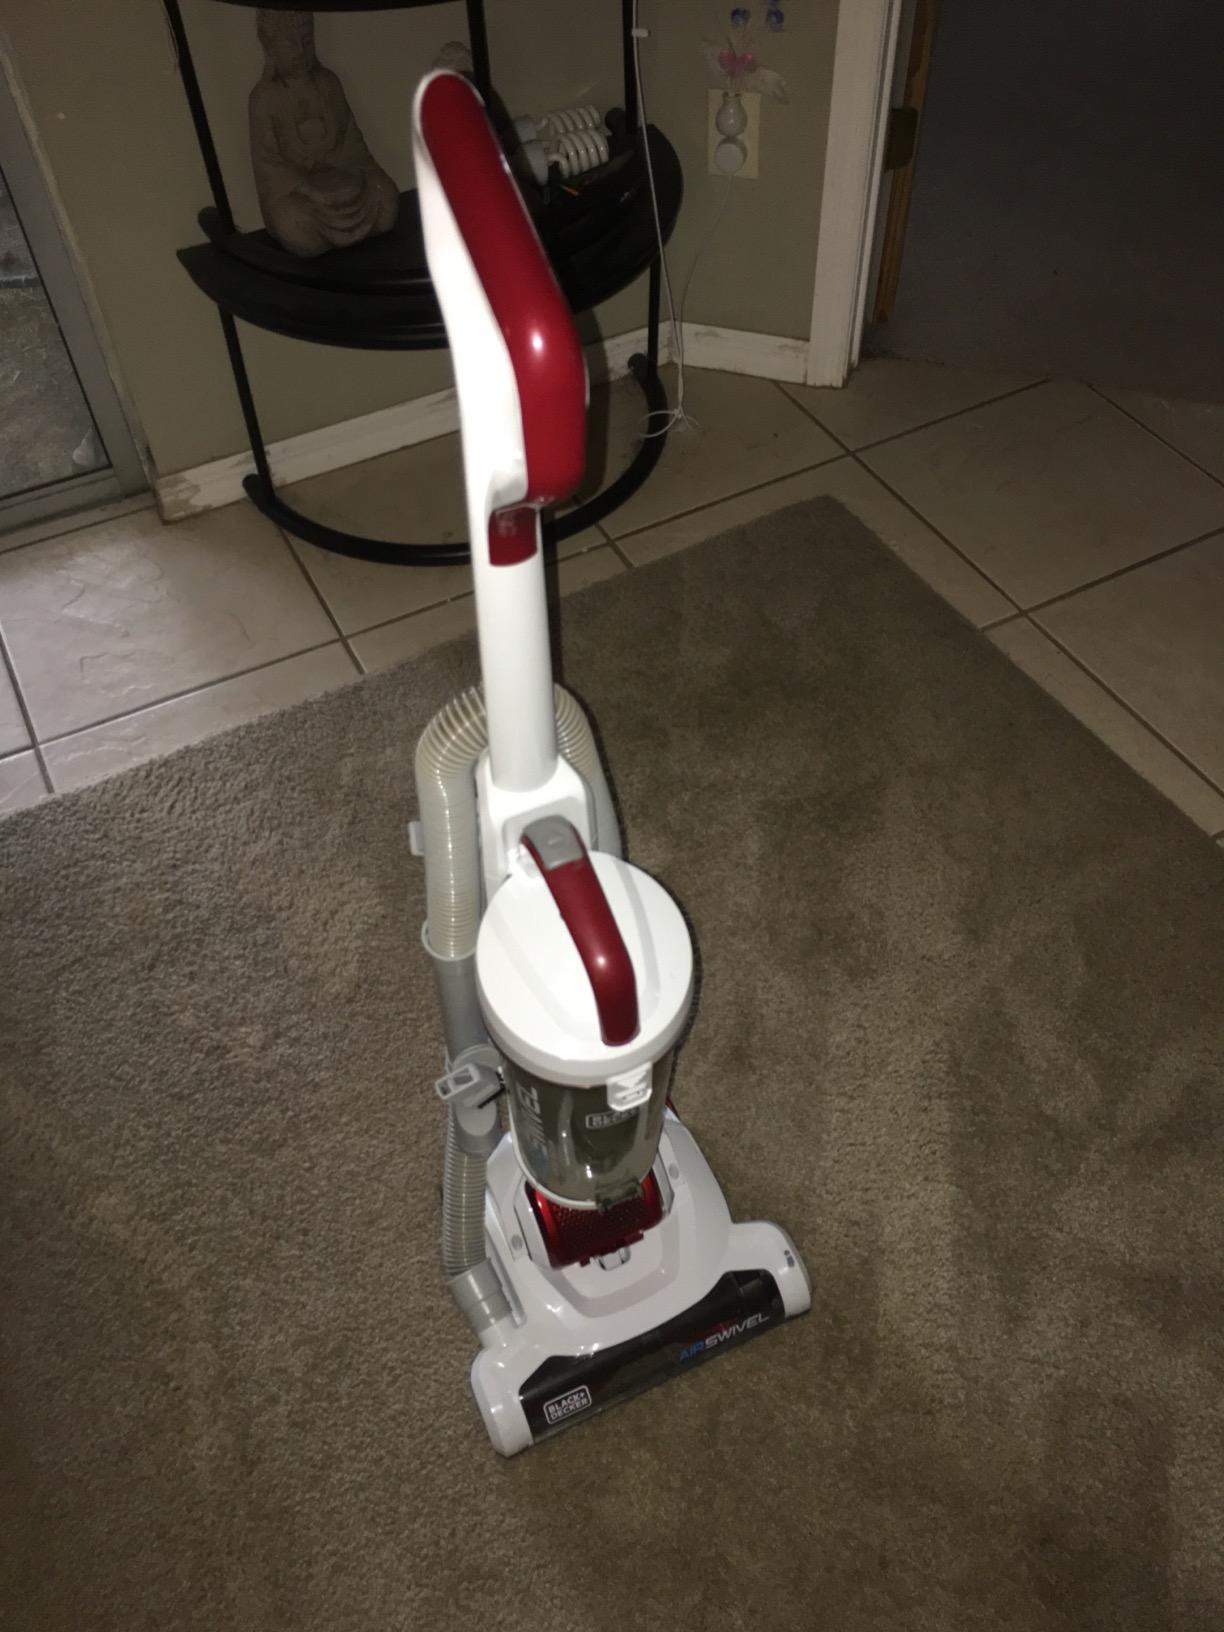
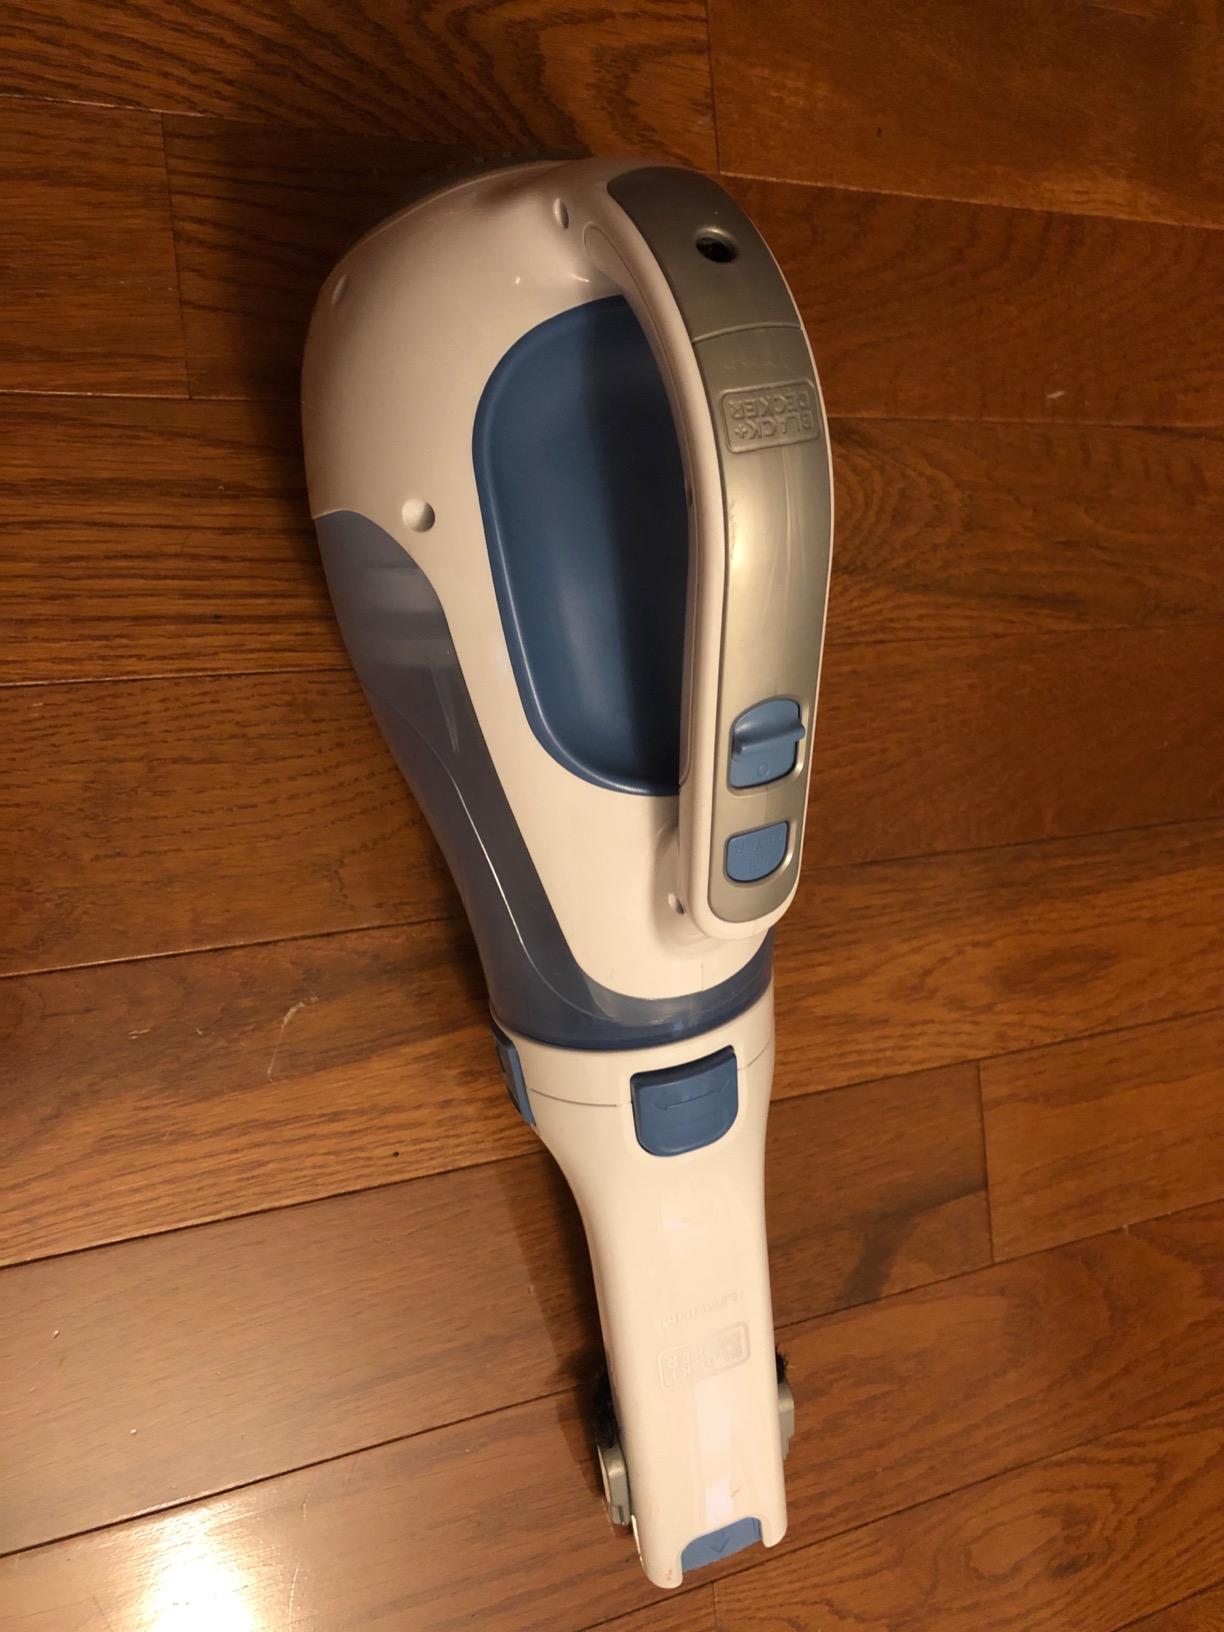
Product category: items_vacuum
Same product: no